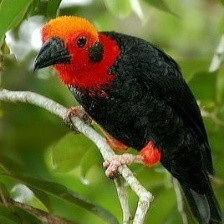
Species: BORNEAN BRISTLEHEAD
Scientific name: PITYRIASIS GYMNOCEPHALA